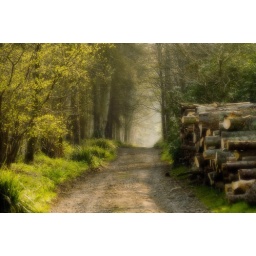
in a forest around the culzean castle